Transport in Le Havre

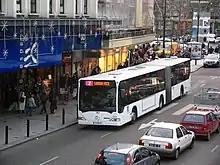
A CPTO Le Havre Bus

Bus services are operated by CTPO, a subsidiary of Veolia Transport.